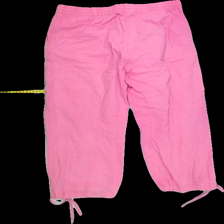
View: back
Type: Trousers
Category: Ladies
Brand: Soya/Soyaconcept
Colors: Pink
Material: 100%cotton
Cut: Loose, Cropped
Size: L
Season: Spring
Stains: Major
Price range: <50
Recommended usage: Export